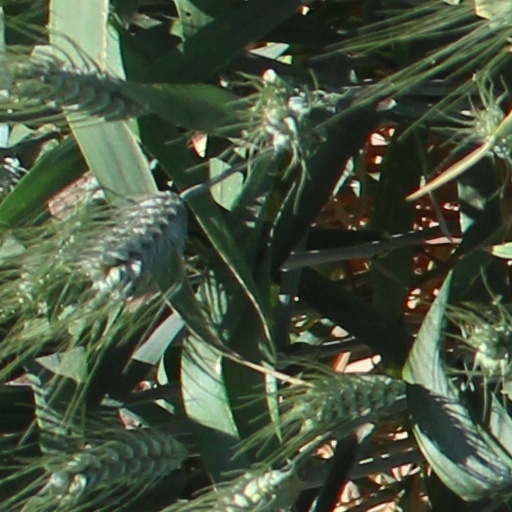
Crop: wheat